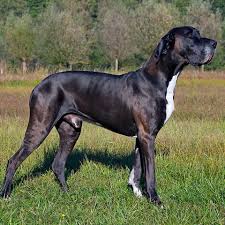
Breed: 206-n000035-Great_Dane